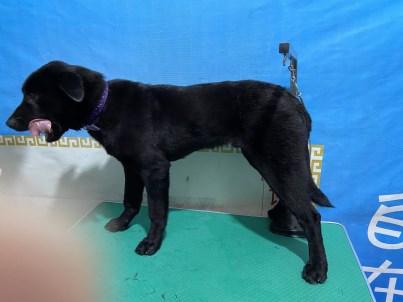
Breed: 3580-n000122-Labrador_retriever